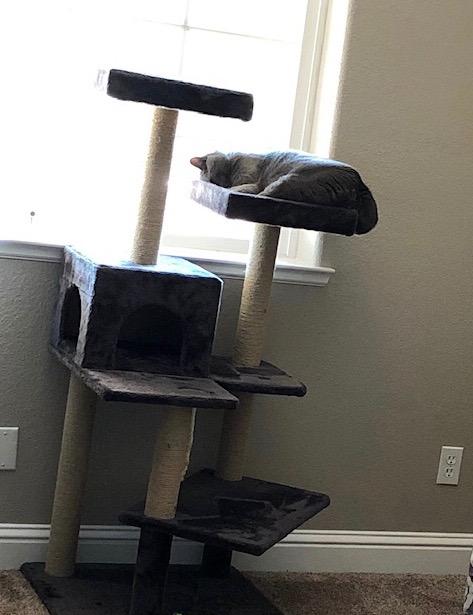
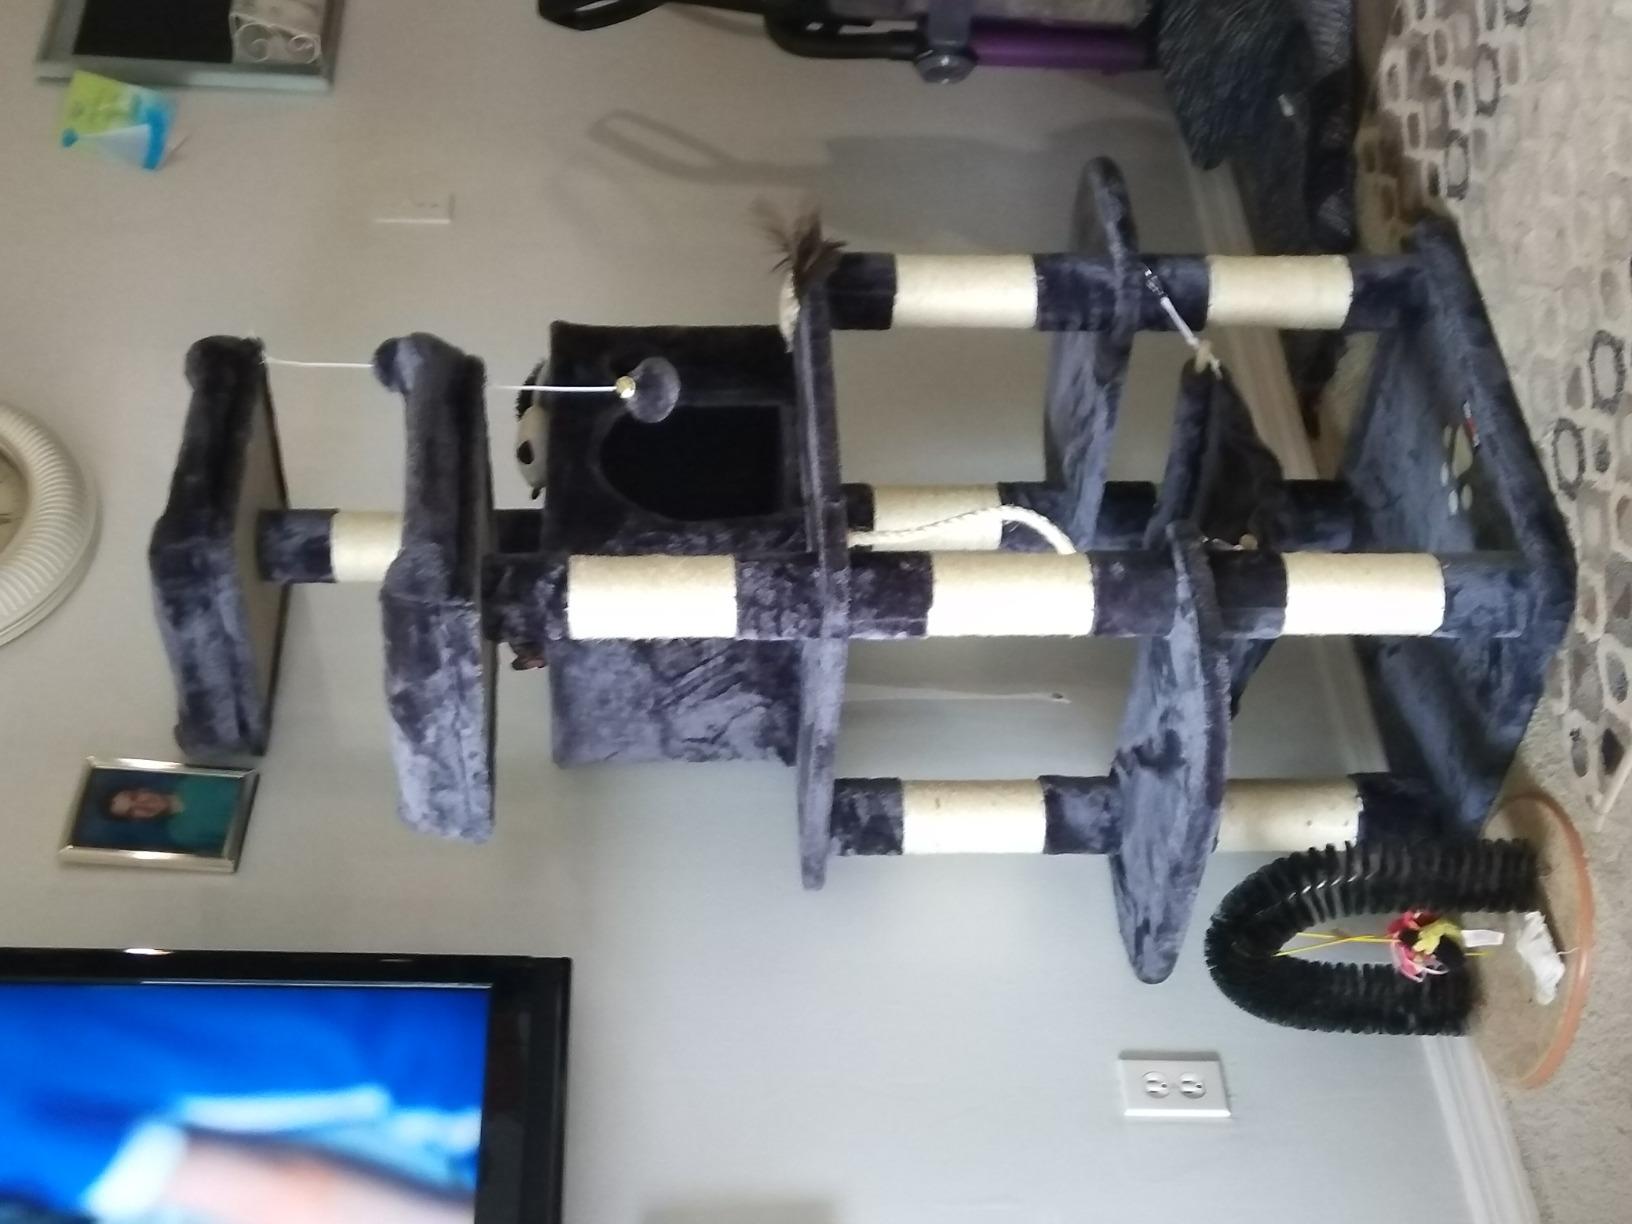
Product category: items_cat tree
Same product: no